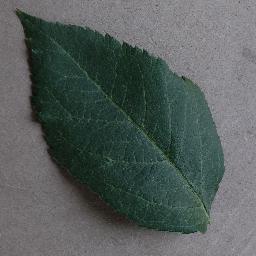
Label: Apple___healthy